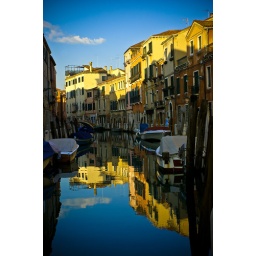
Amazing yellow & blue in Venice